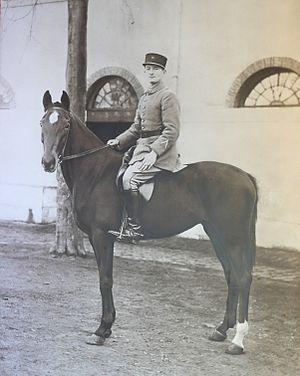
Cavalier du 16e Régiment de dragons et sa monture, le Maréchal des logis Charles Robin, en 1928 Saint Germain en Laye
Le 16ᵉ régiment de dragons, est une unité de cavalerie de l'armée française, créé sous la Révolution à partir du régiment d'Orléans dragons, un régiment français d'Ancien Régime.